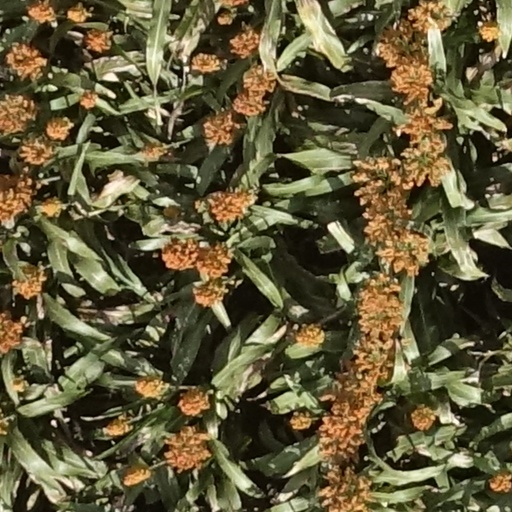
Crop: sorghum